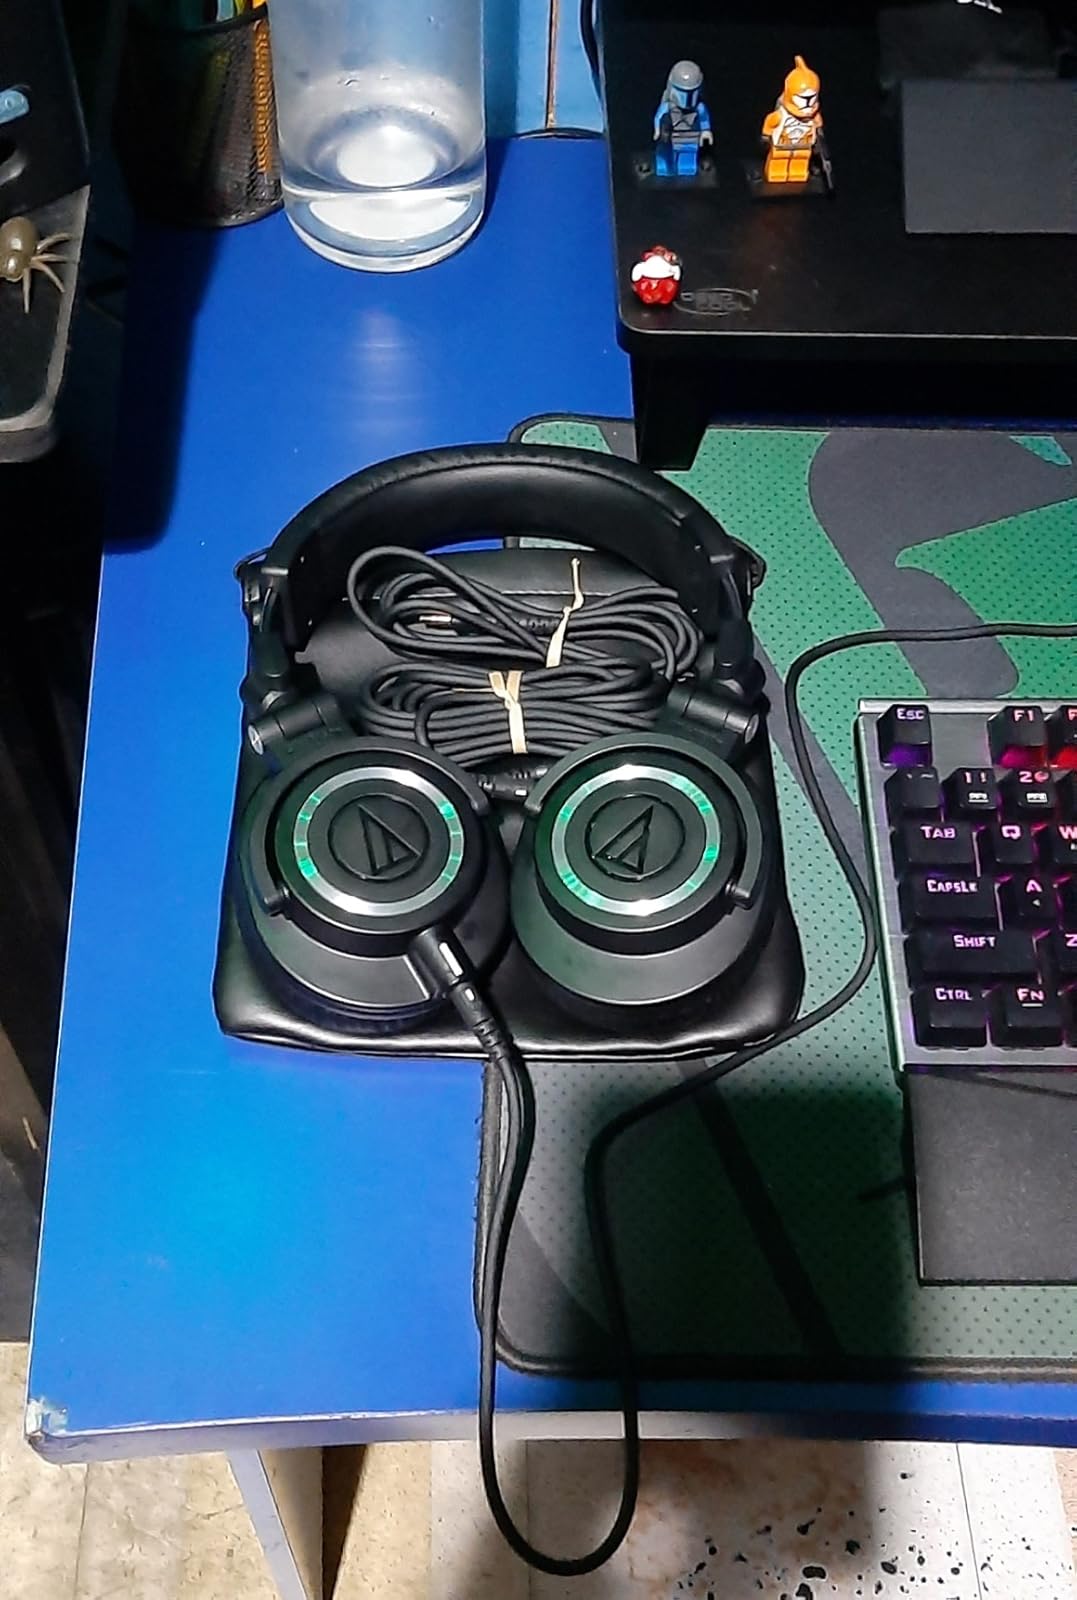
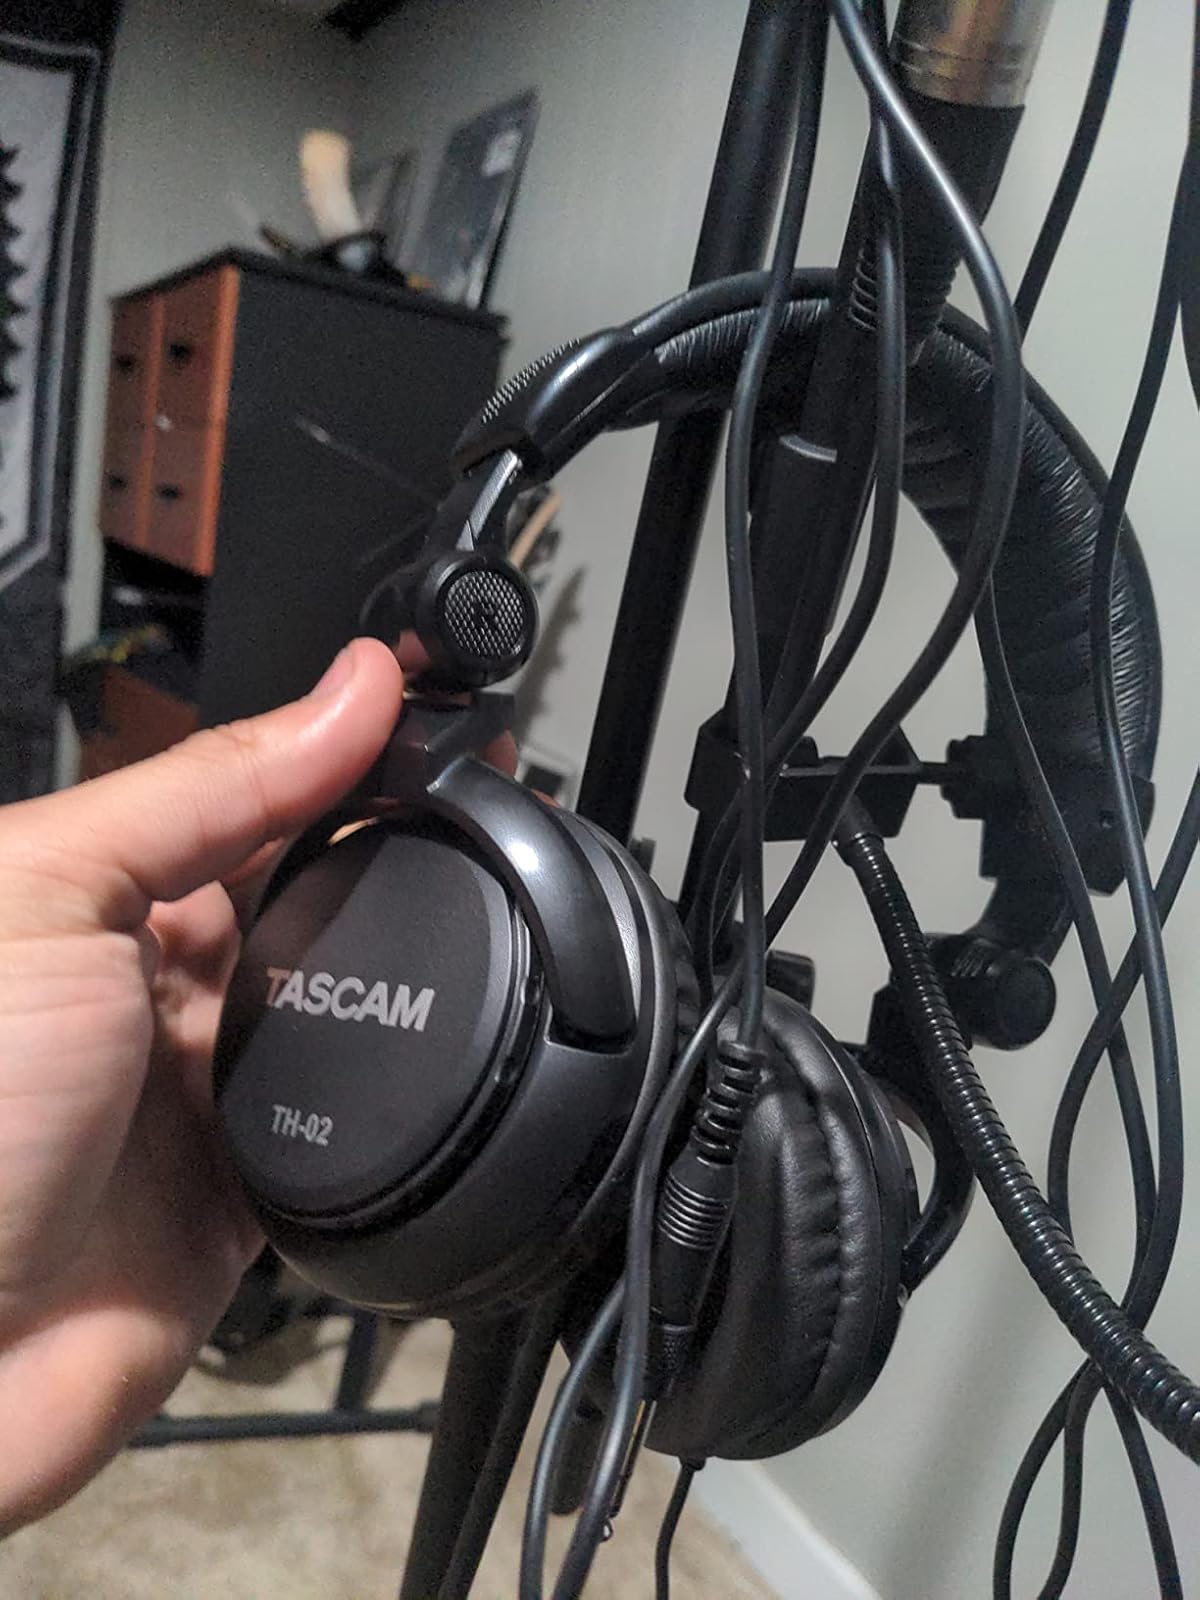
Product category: headphones
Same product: no